White Hart Hotel, New Plymouth

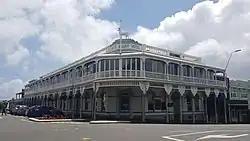
White Hart Hotel

The White Hart Hotel is one of the heritage buildings from New Plymouth, registered by Heritage New Zealand as a Category 1 Historic Place. Situated on the corner of Devon Street West and Queen Street, the White Hart Hotel was built of timber in 1886 to replace the original hotel of 1844.